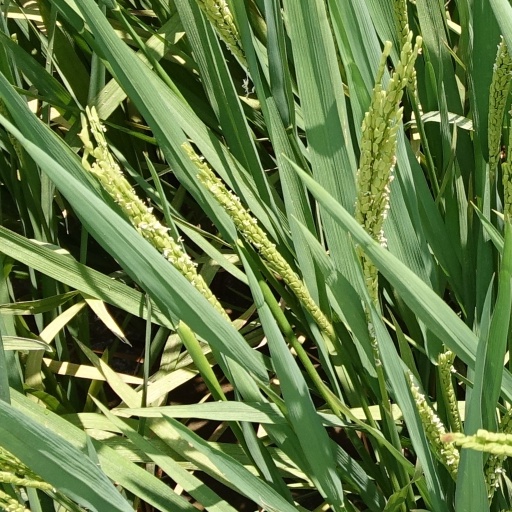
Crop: rice